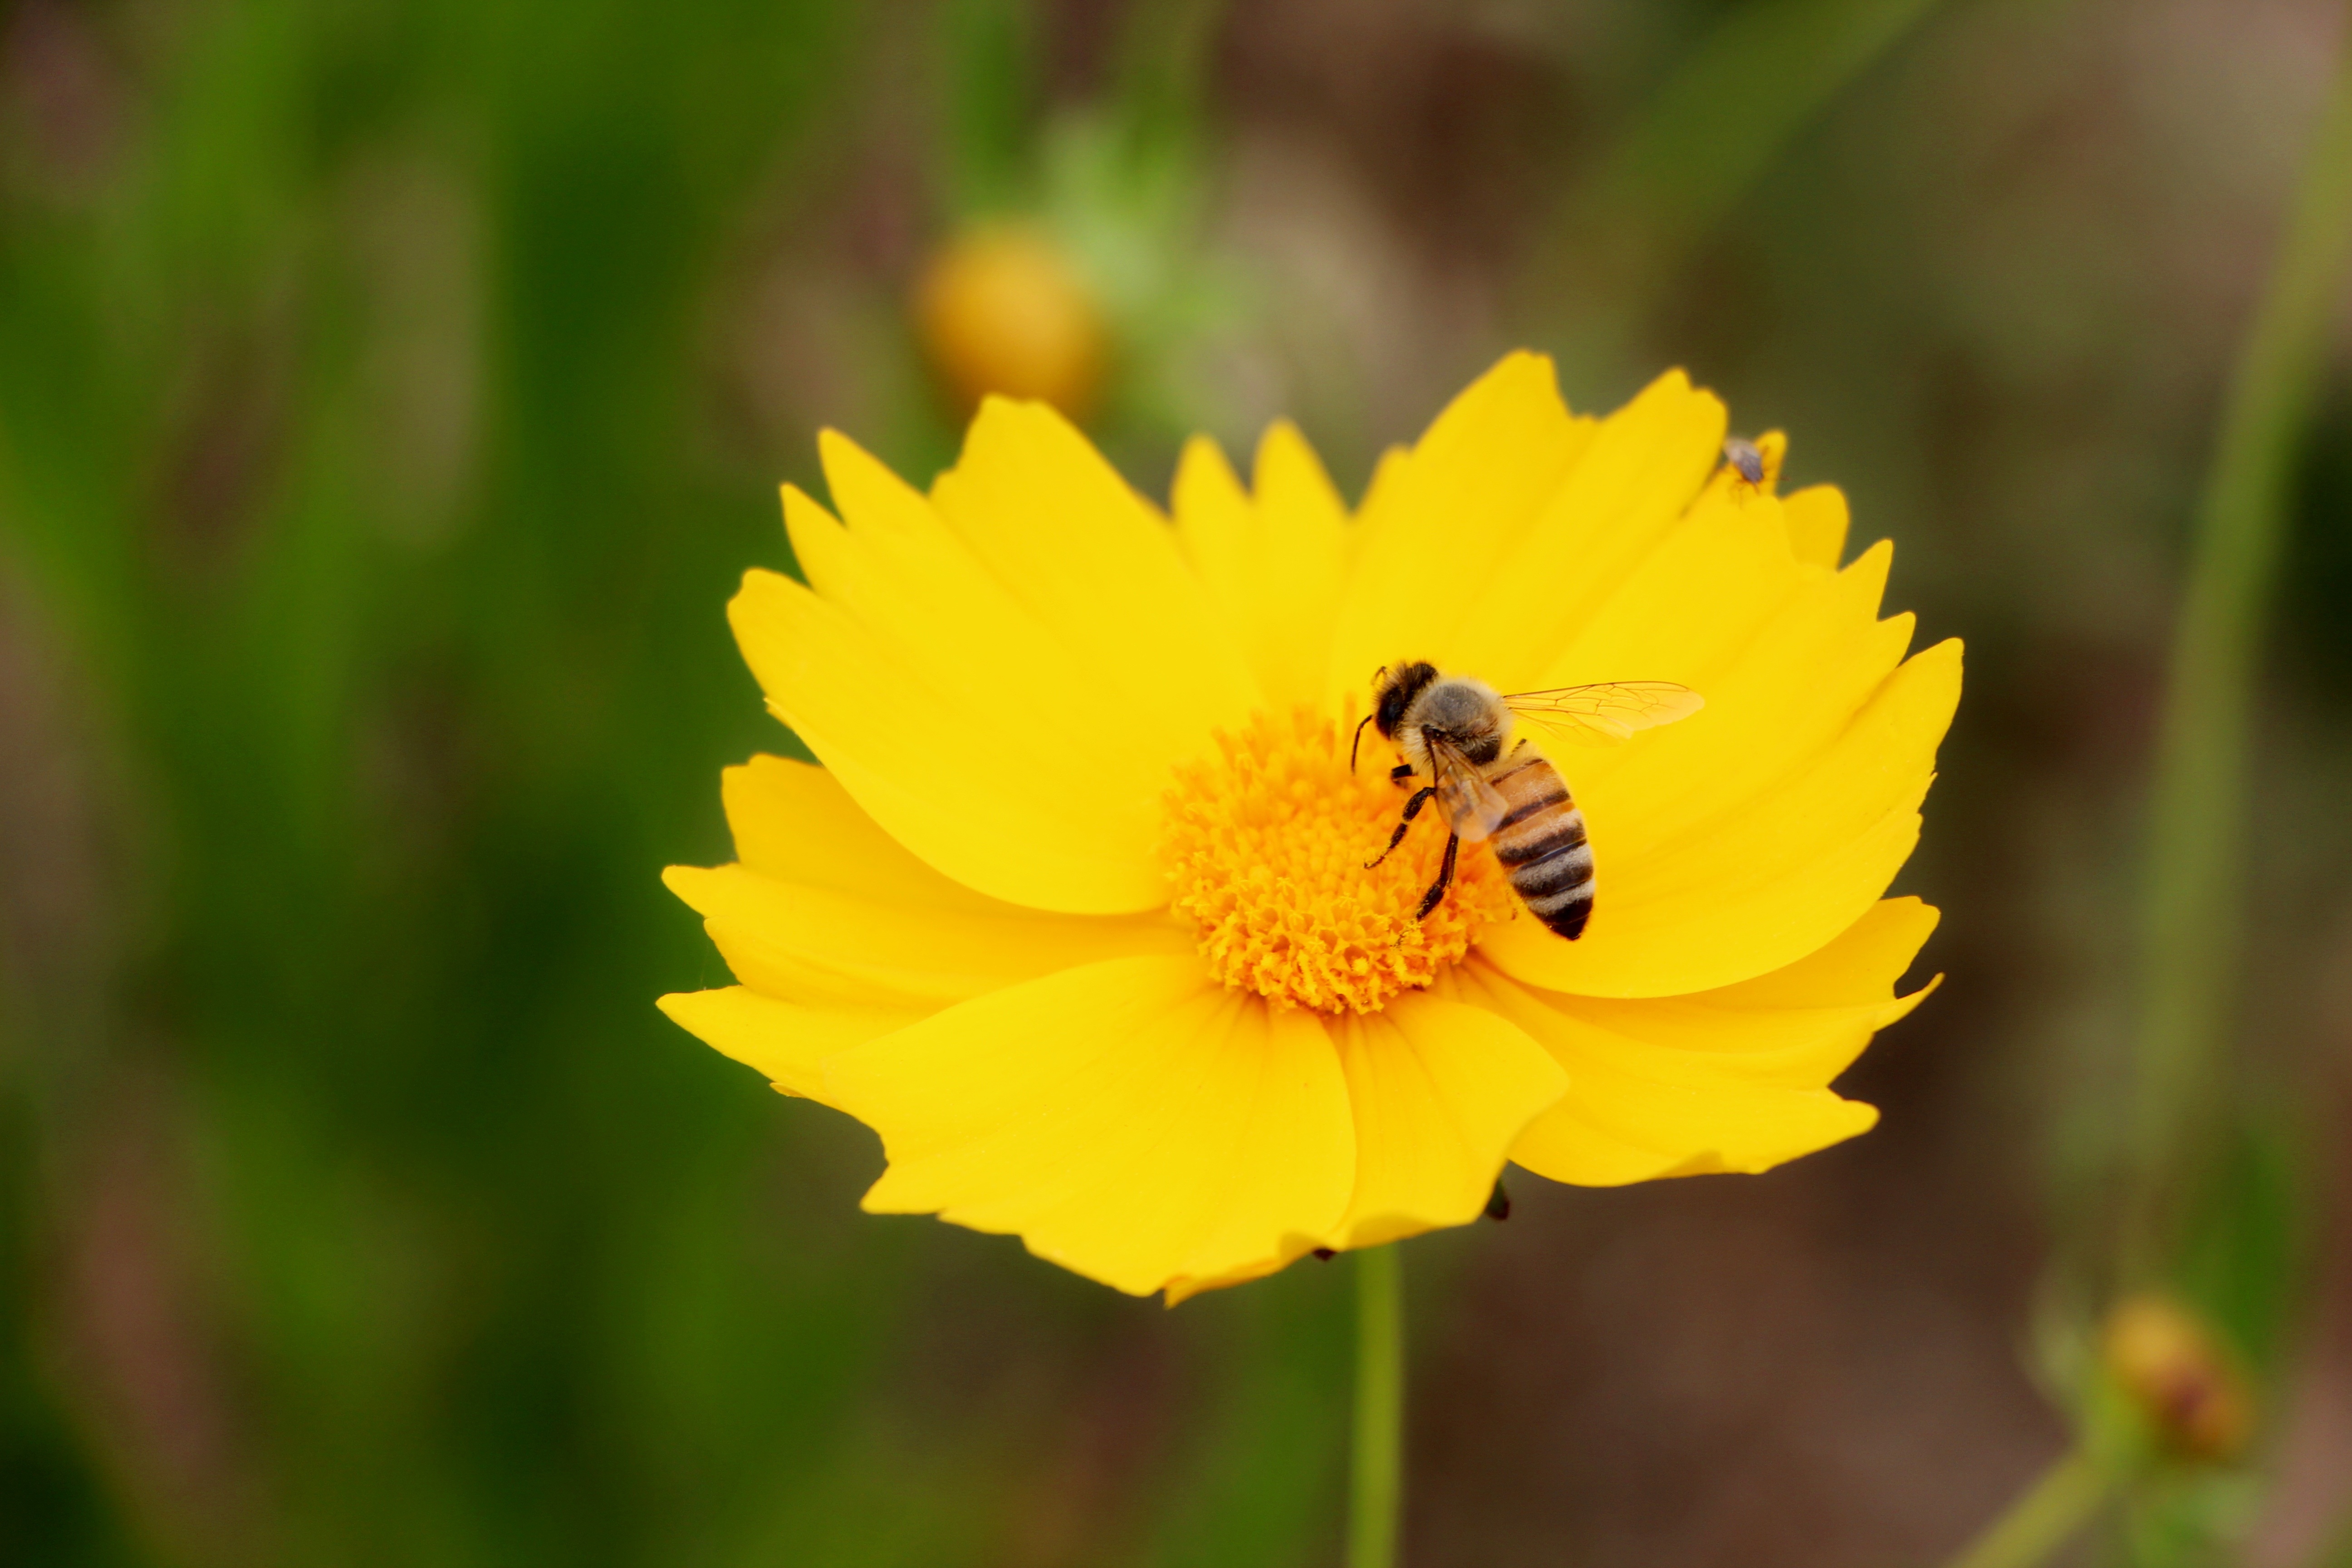
nature, plant, photography, meadow, flower, petal, paris, pollen, herb, insect, botany, yellow, flora, fauna, plants, invertebrate, wildflower, flowers, close up, bee, nectar, june, macro photography, tabitha, flowering plant, honey bee, daisy family, flower gardens, geumgyeguk, plant stem, land plant, membrane winged insect